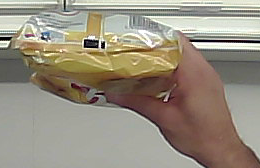
Product: lays_classic